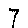
Label: 7